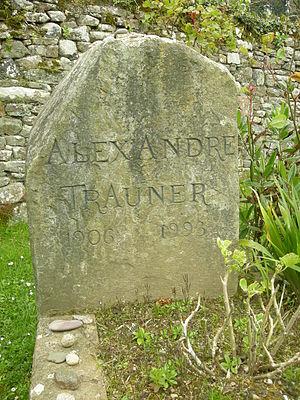
Alexandre Trauner, né le 3 août 1906 à Budapest en Autriche-Hongrie et mort le 5 décembre 1993 à Omonville-la-Petite, dans la Manche, est un décorateur de cinéma.